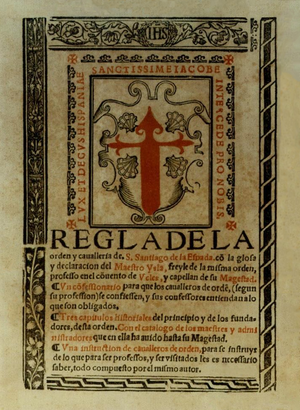
L'ordre de Sant'Iago de l'Épée ou ordre militaire de Sant'Iago de l'Épée est un ordre qui vient d'un ancien ordre militaire au Portugal, l'ordre militaire de Santiago, éteint en 1910. C'est en 1918 que cet ordre fut rétabli comme ordre honorifique, ayant pour grand-maître le président de la République portugaise.